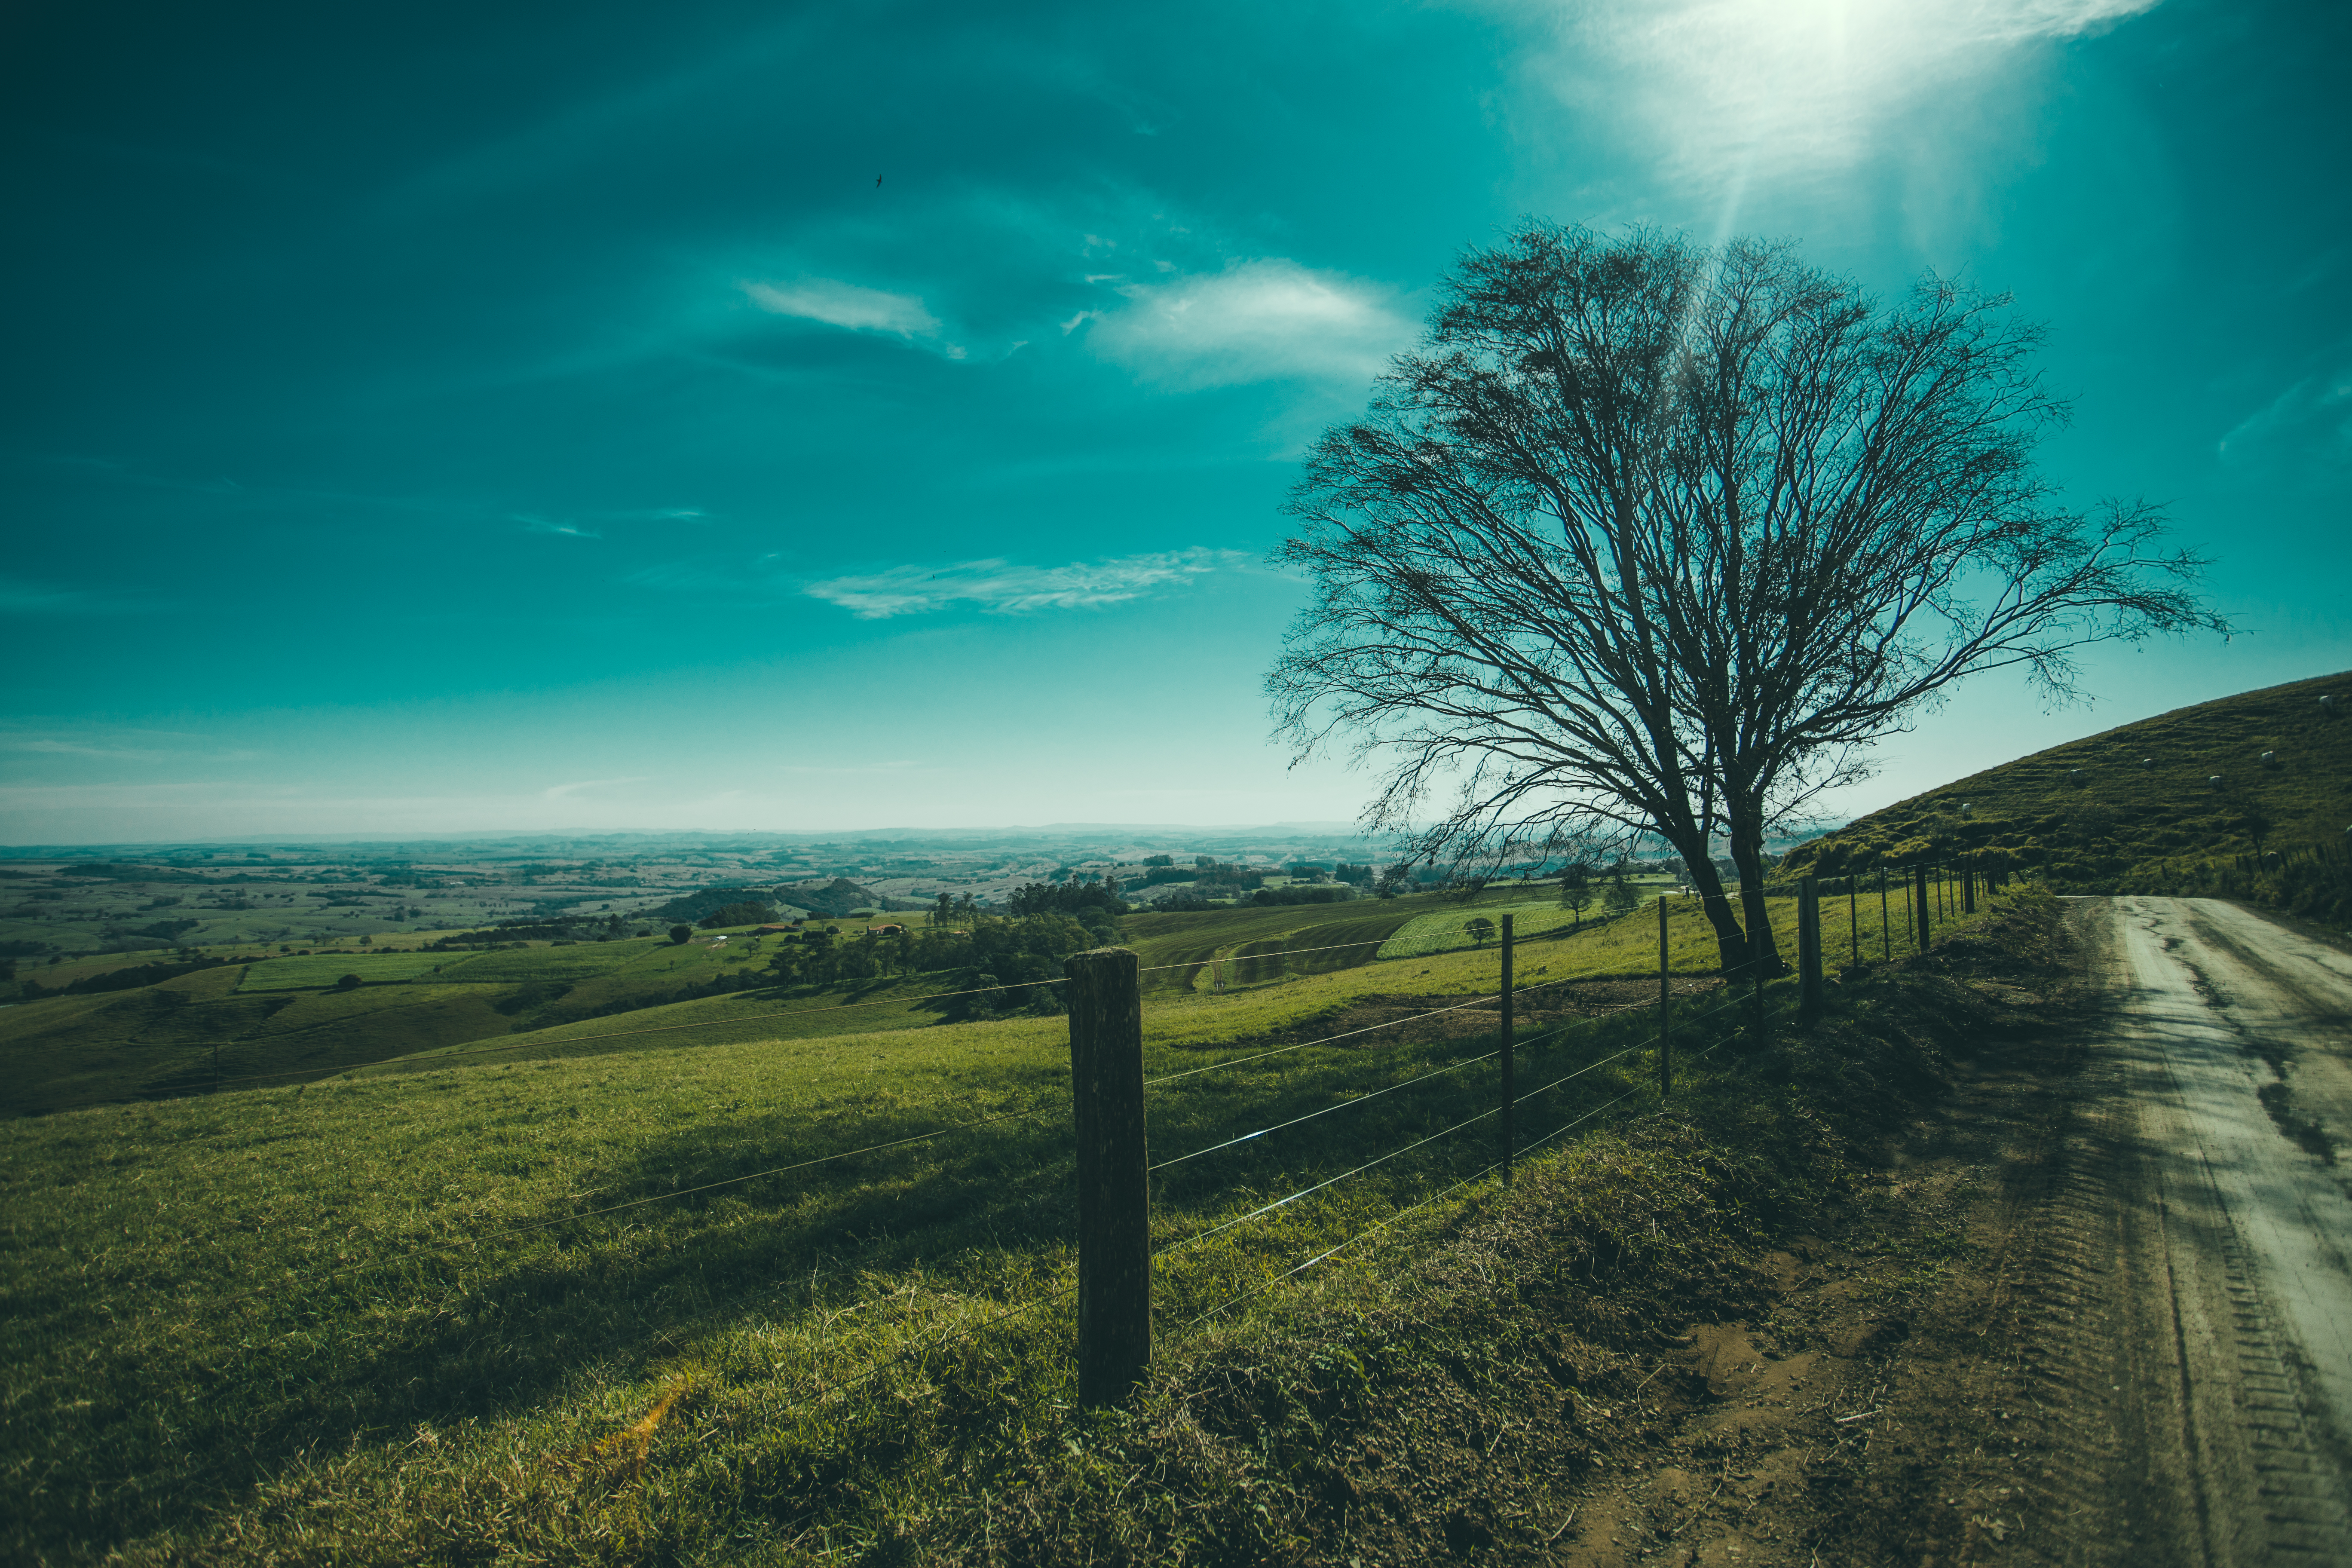
landscape, tree, nature, grass, horizon, mountain, cloud, sky, sunrise, road, mist, field, sunlight, morning, hill, wind, dawn, atmosphere, dirt road, dusk, evening, green, plain, hills, grassland, rural area, hd wallpaper, atmospheric phenomenon, atmosphere of earth, woody plant, computer wallpaper